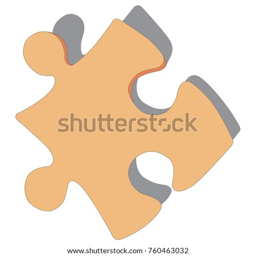
vector image of a puzzle piece